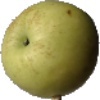
Label: Apple Golden 3